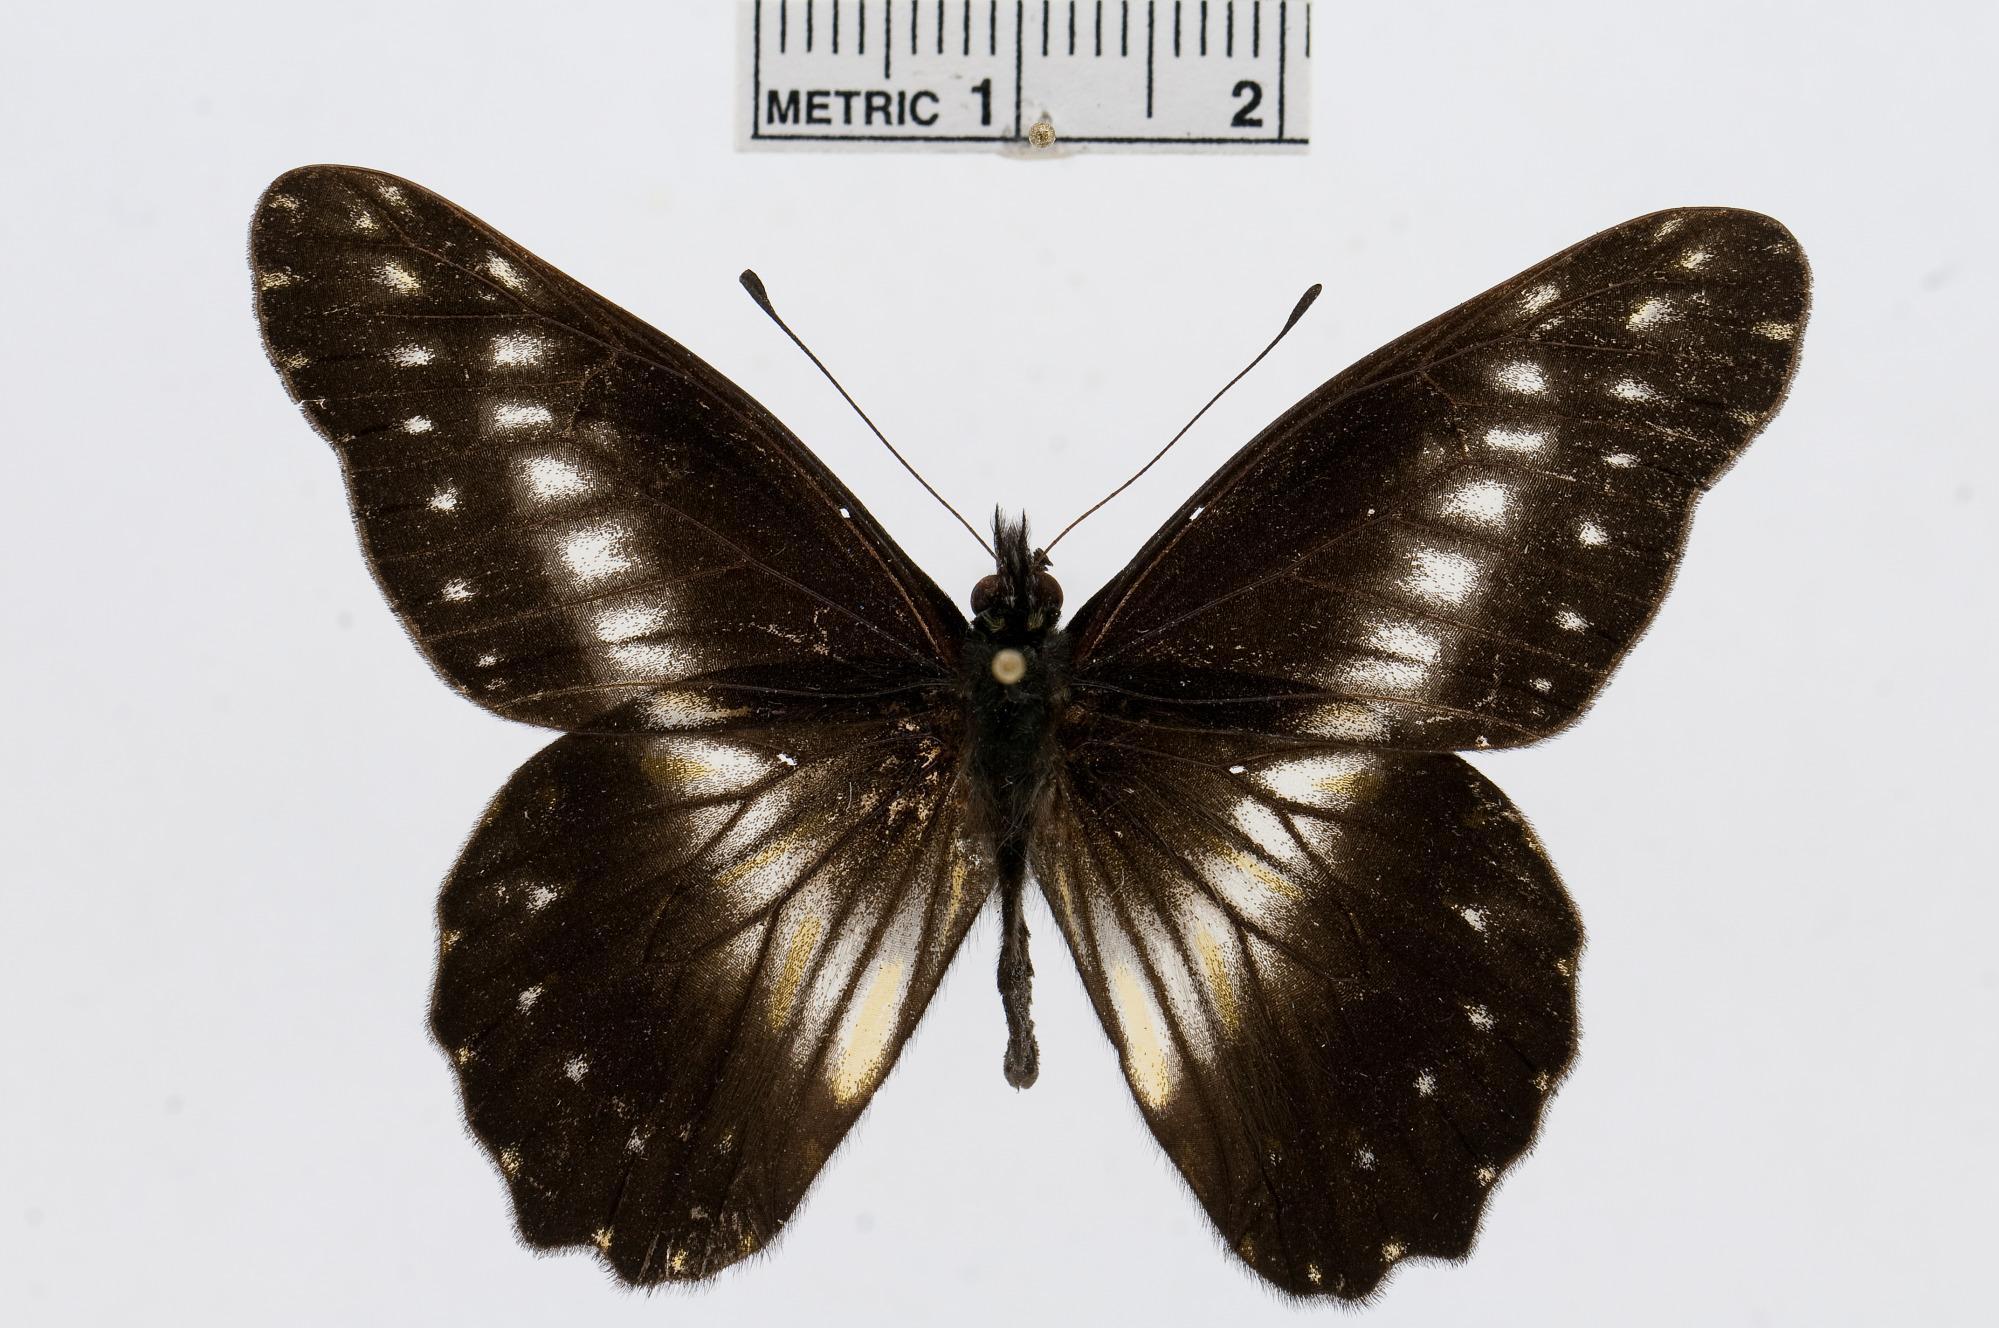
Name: Catasticta flisa
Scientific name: Catasticta flisa
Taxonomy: Animalia, Arthropoda, Hexapoda, Insecta, Lepidoptera, Pieridae, Pierinae